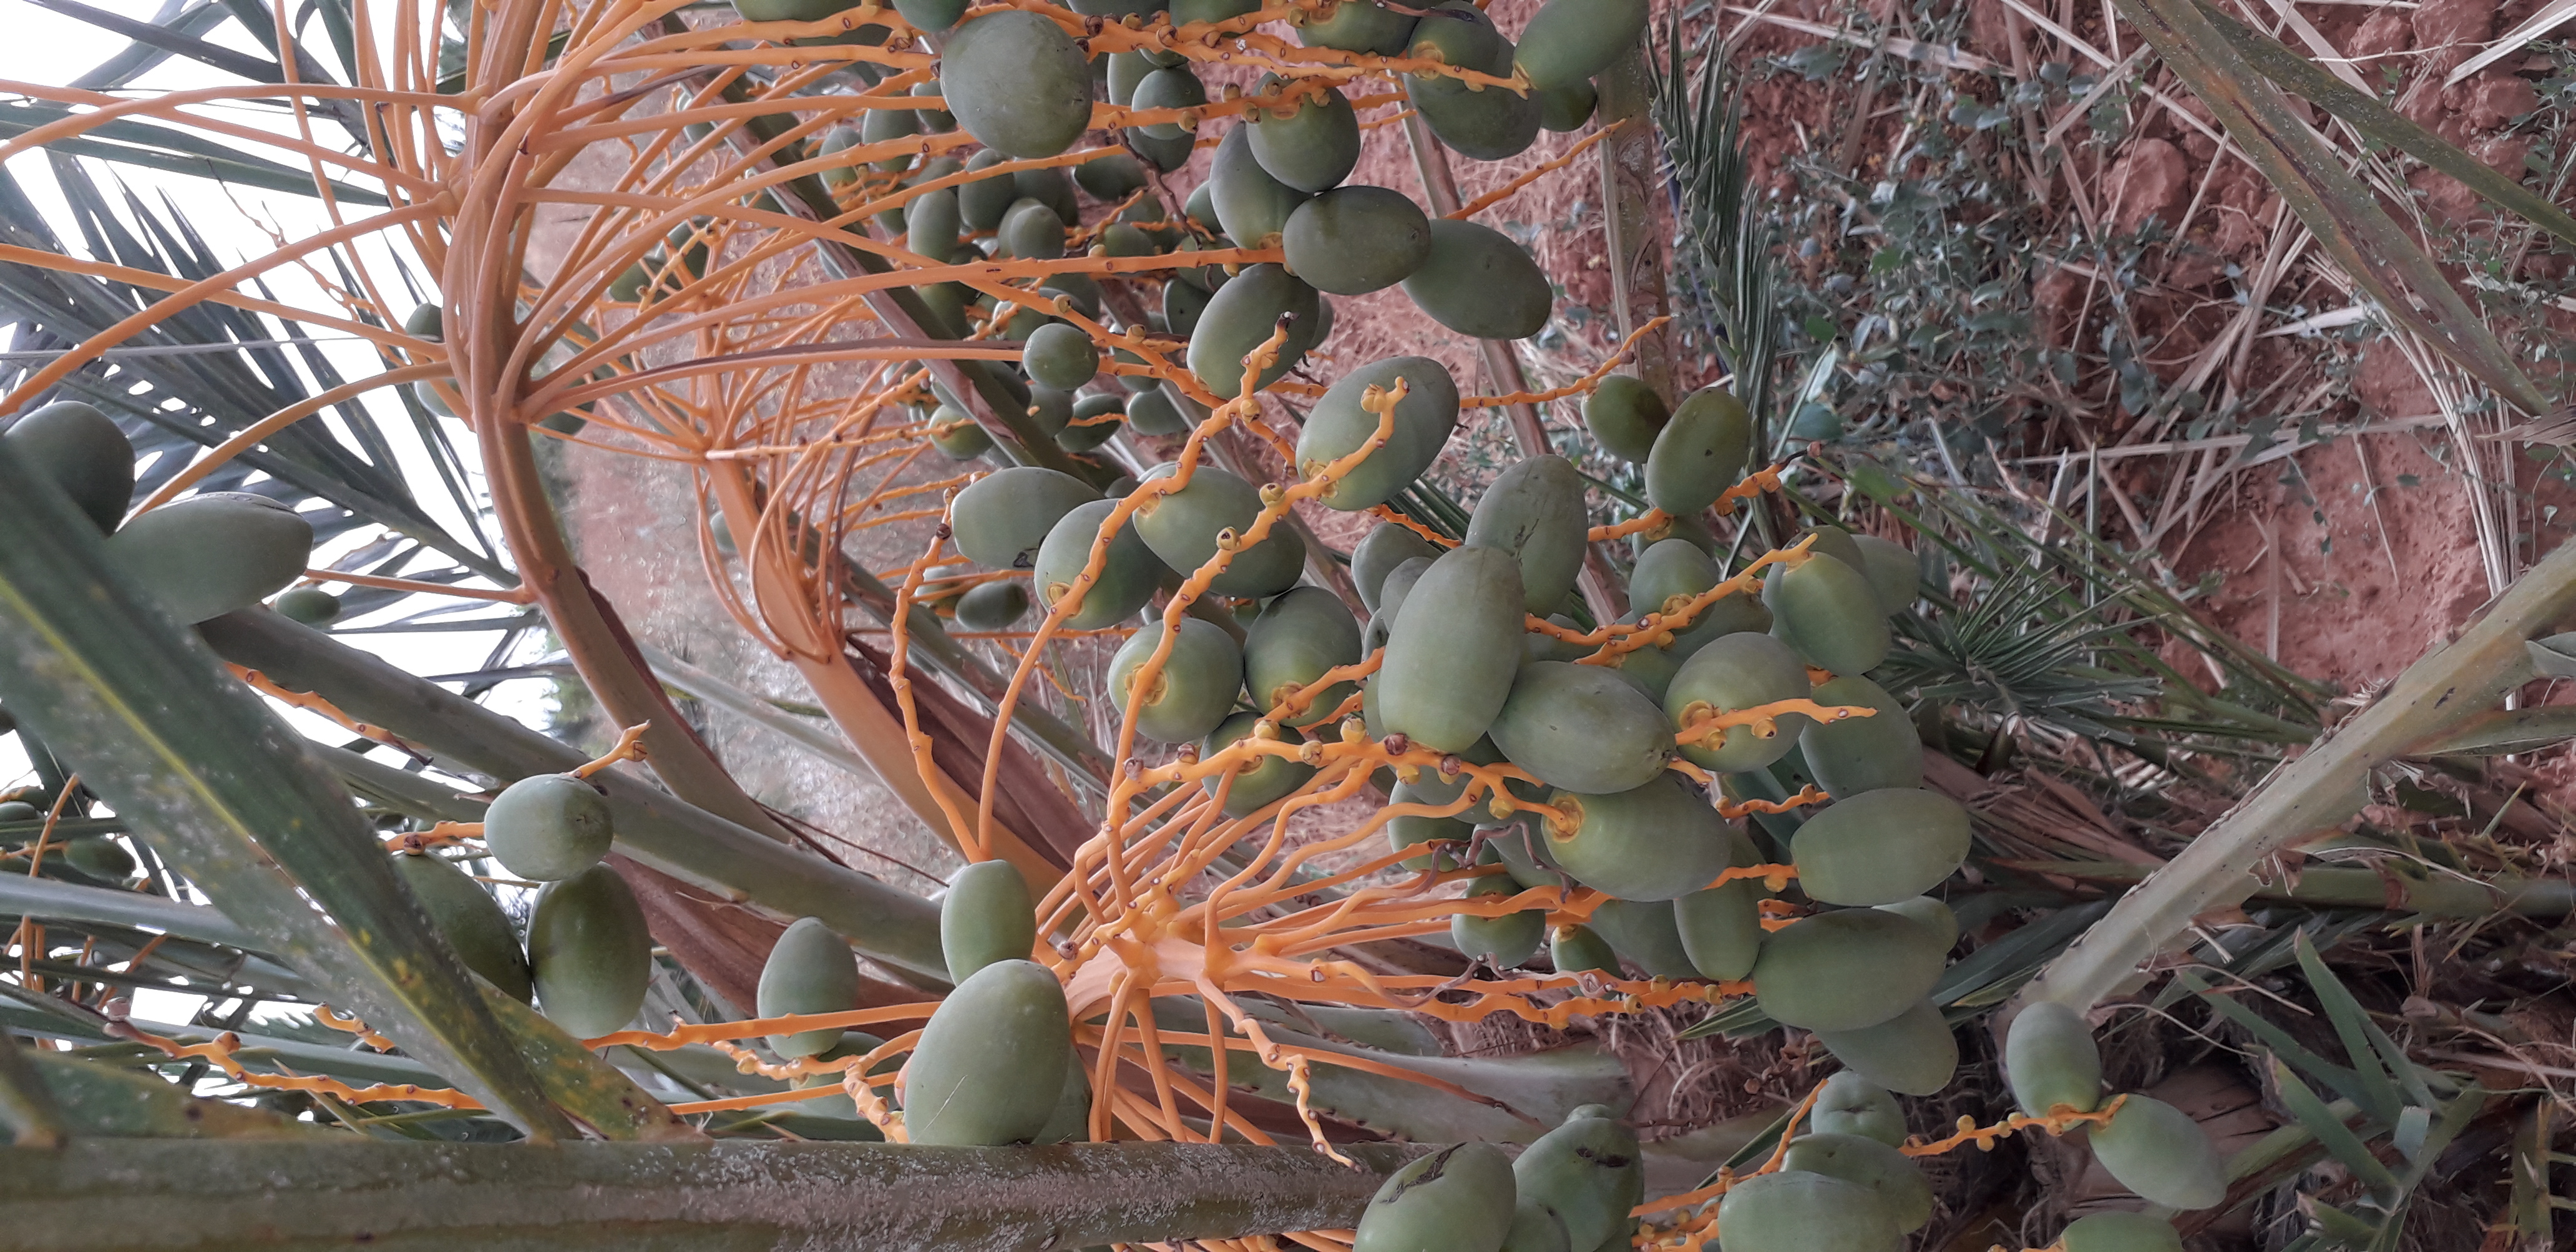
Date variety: Boumajhoul